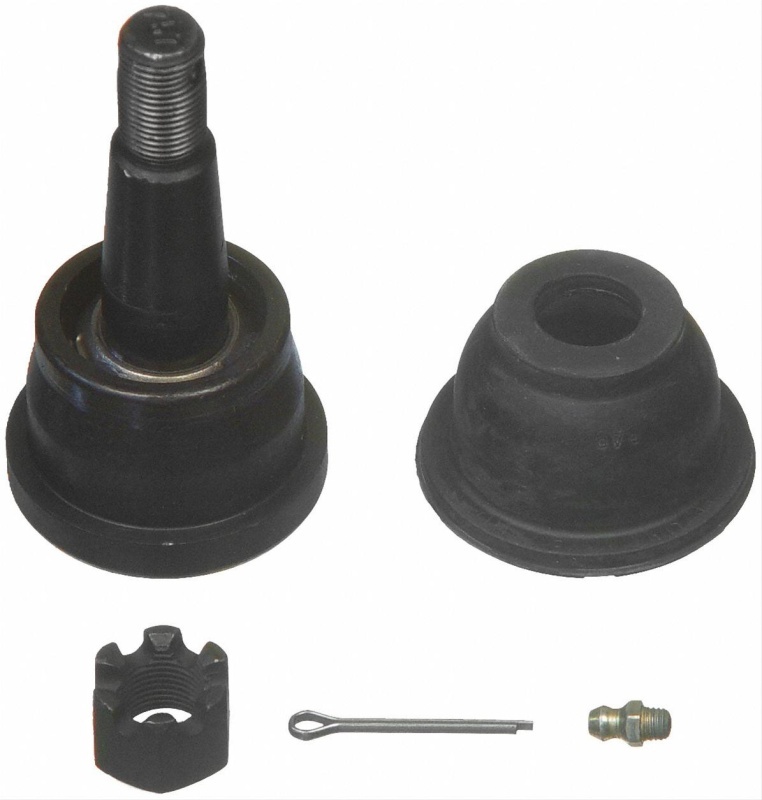
Ridetech 63-70 Chevrolet C10 Front Lower Ball Joint - Single
1963-1970 C10
Brand: Ridetech
Category: Vehicles & Parts > Vehicle Parts & Accessories > Motor Vehicle Parts > Motor Vehicle Suspension Parts > Ball Joints